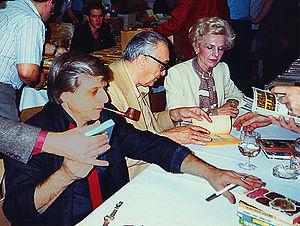
Alfred Elton van Vogt, plus connu sous ses initiales d'A. E. van Vogt, né le 26 avril 1912 au sud de Winnipeg et mort le 26 janvier 2000 à Los Angeles, est un écrivain canadien de science-fiction.